Spring pin

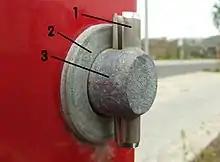
Slotted spring pin (1) and washer (2) used to secure a shaft (3).

A spring pin (also called tension pin or roll pin) is a mechanical fastener that secures the position of two or more parts of a machine relative to each other. Spring pins have a body diameter which is larger than the diameter of the hole they are intended for, and a chamfer on either one or both ends to facilitate starting the pin into the hole. The spring action of the pin allows it to compress as it assumes the diameter of the hole. The force exerted by the pin against the hole wall retains it in the hole, therefore a spring pin is considered a self retaining fastener.